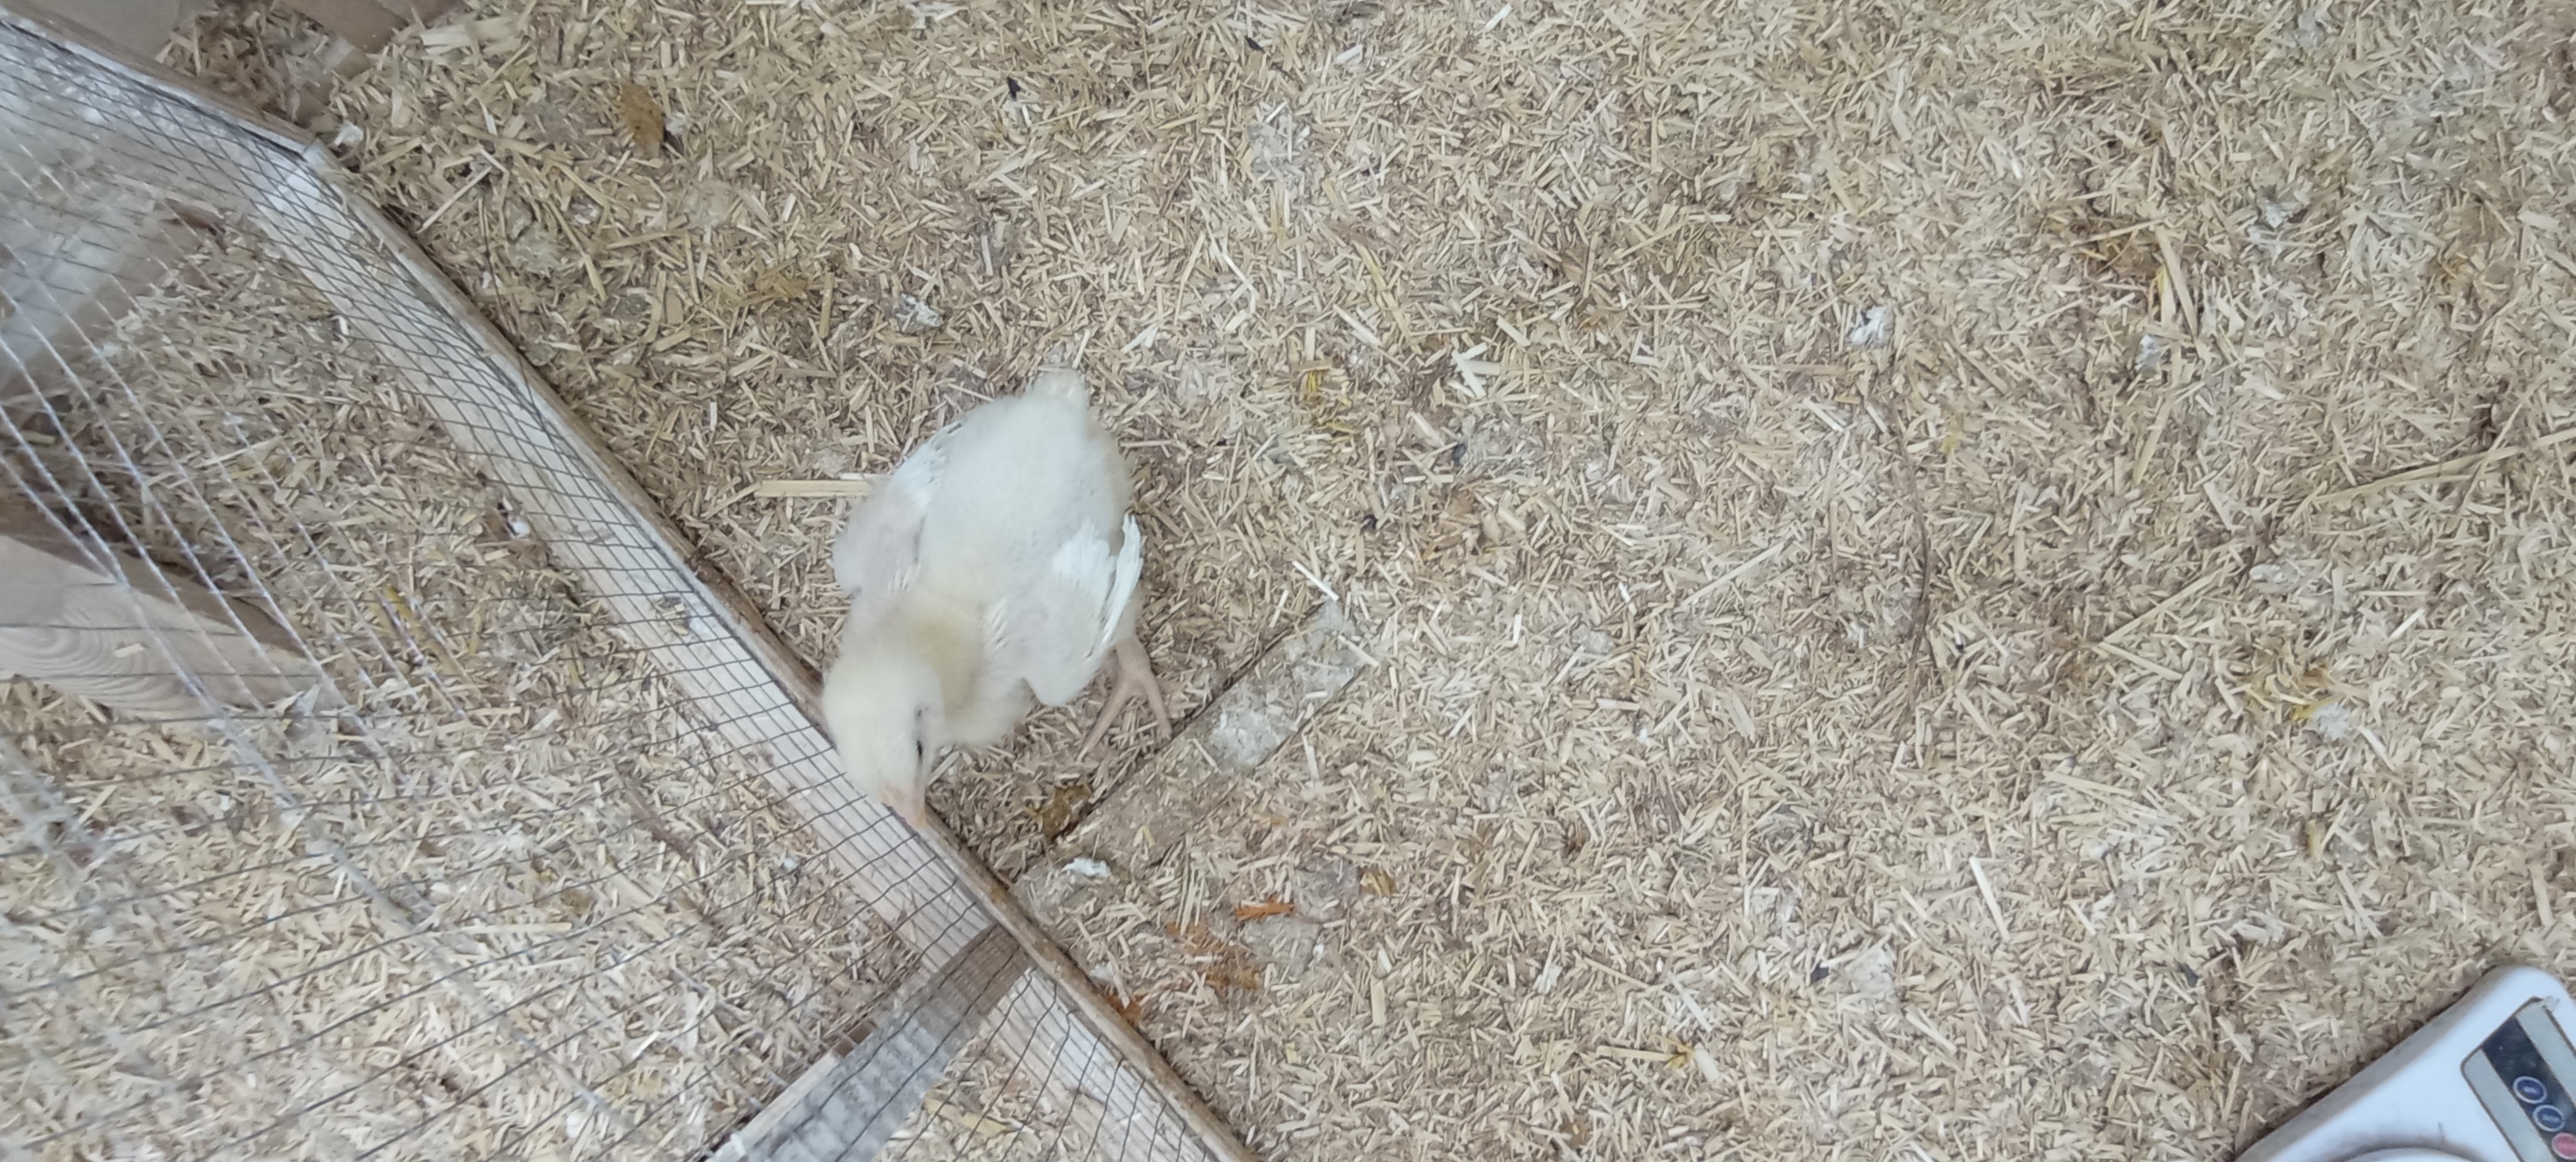
Weight: 408 g